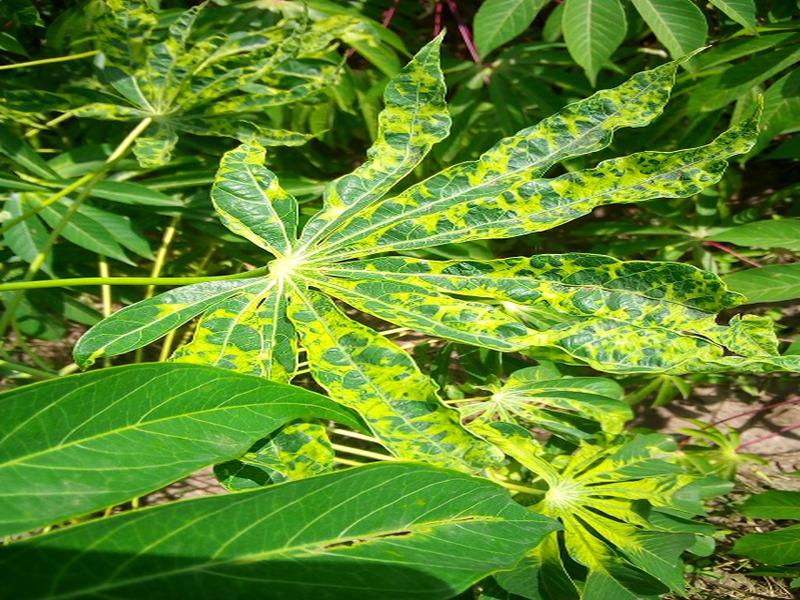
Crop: cassava
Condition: mosaic_disease